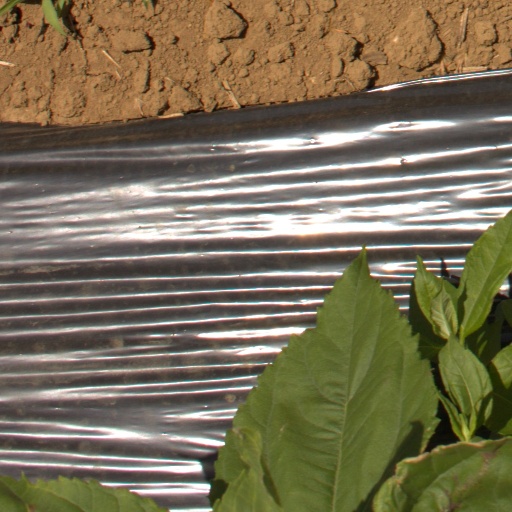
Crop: Jerusalem artichoke